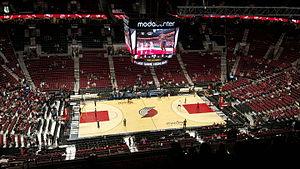
Le tableau suivant est un bilan saison par saison des Trail Blazers de Portland avec les performances réalisées par la franchise depuis sa création en 1970.
Le sport à Portland est actuellement dominé par deux grandes franchises professionnelles : les Trail Blazers de Portland qui évoluent en National Basketball Association et les Timbers de Portland qui évoluent dans la Major League Soccer.